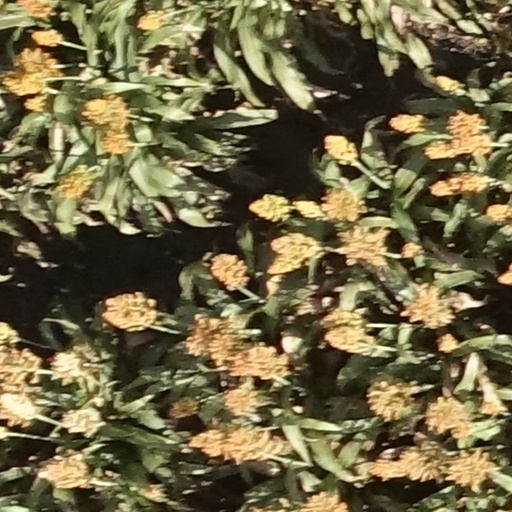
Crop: sorghum